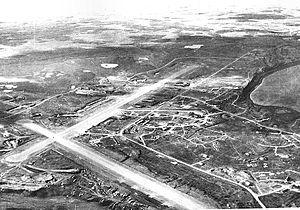
L'aéroport de Cold Bay est un aéroport public situé à Cold Bay en Alaska.
Cold Bay est une localité d'Alaska aux États-Unis dans le borough des Aléoutiennes orientales dont la population était de 108 habitants en 2010.